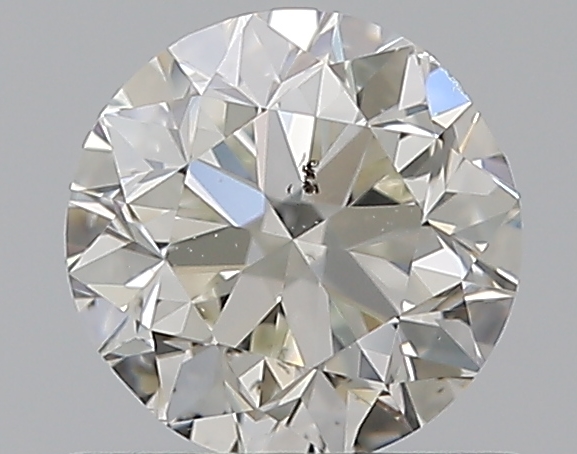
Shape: round
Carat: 0.7
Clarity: SI1
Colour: J
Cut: GD
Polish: EX
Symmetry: GD
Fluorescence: N
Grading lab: GIA
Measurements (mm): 5.38 x 5.48 x 3.59